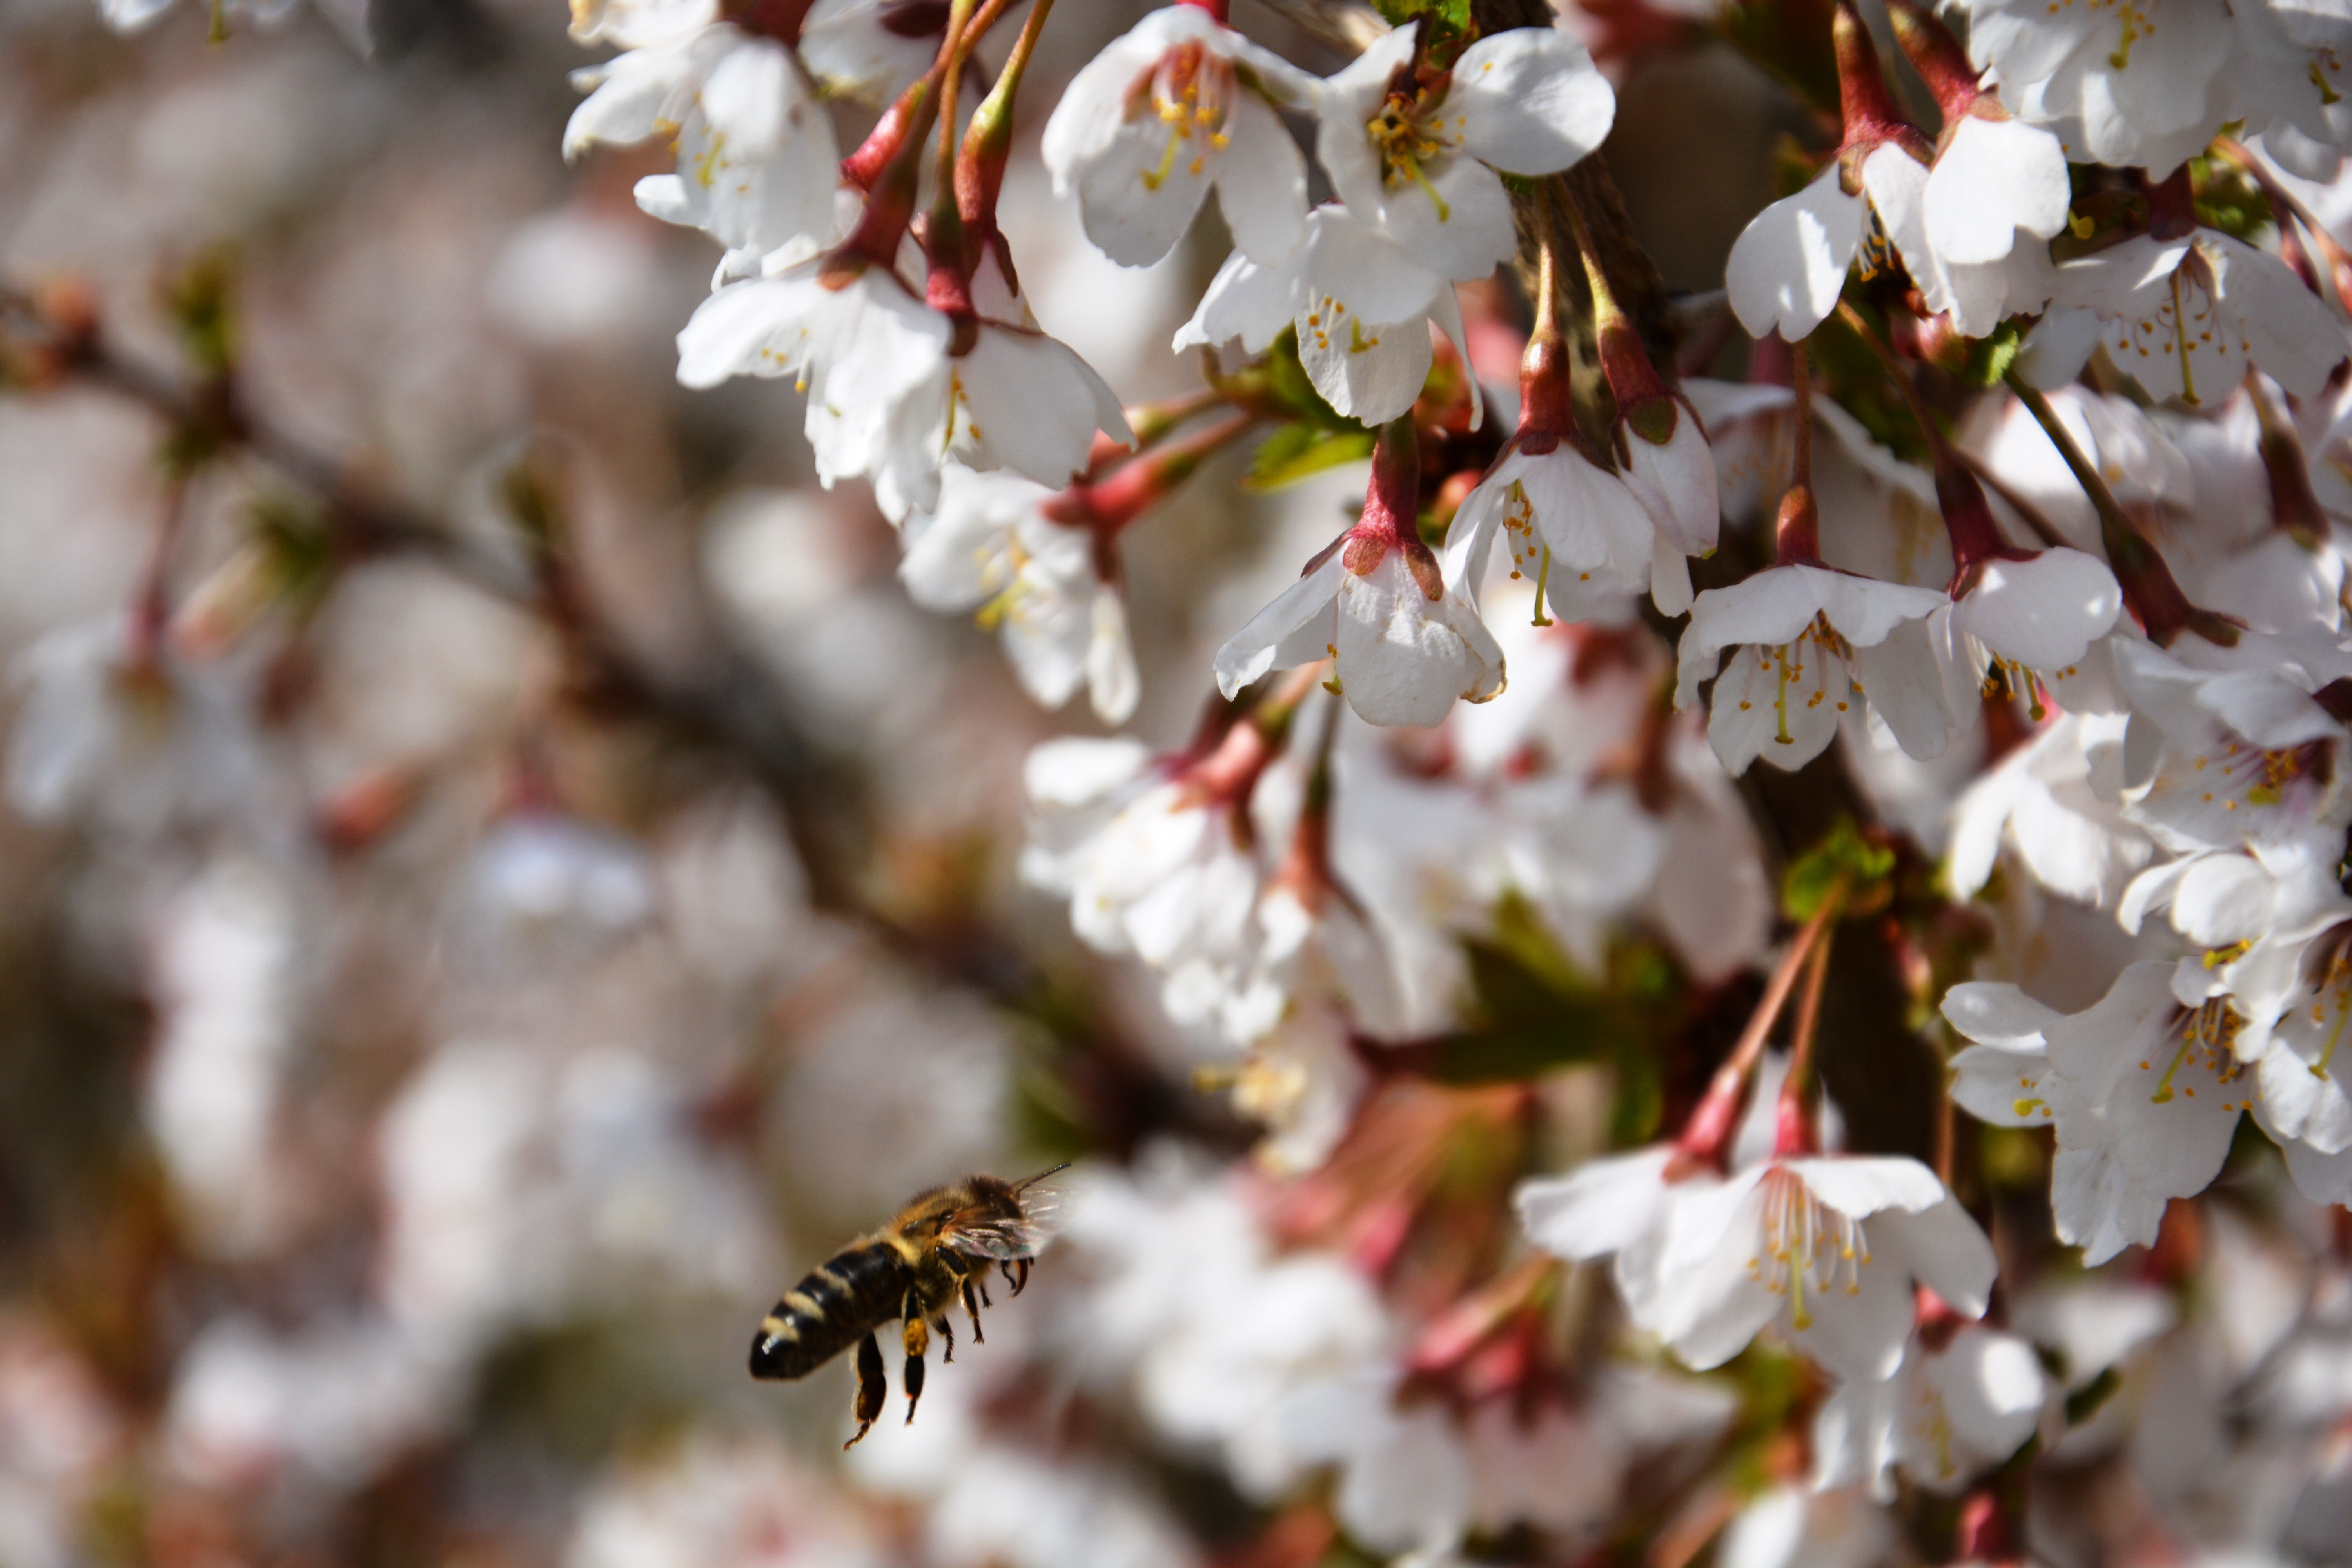
nature, branch, blossom, plant, flower, petal, bloom, food, spring, produce, botany, flora, season, cherry blossom, cherry, macro photography, honey bee, cherry blossoms, bee in the approach